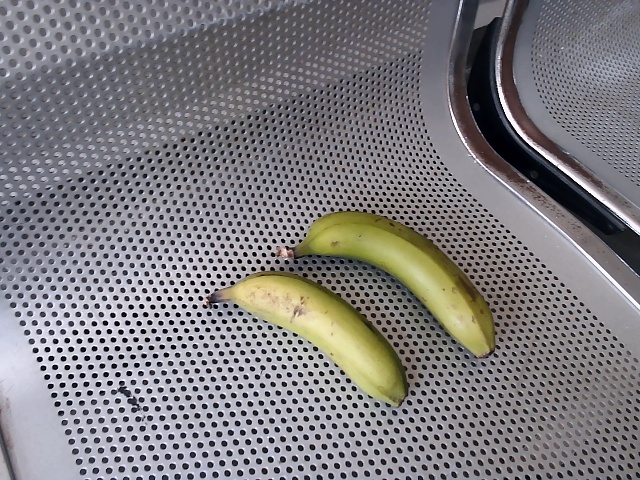
Label: Raw_Banana